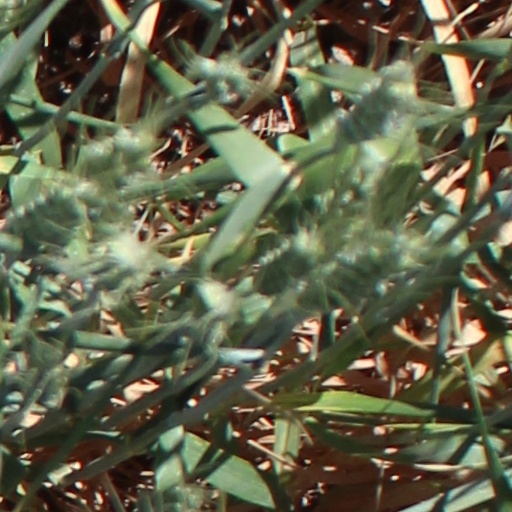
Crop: wheat